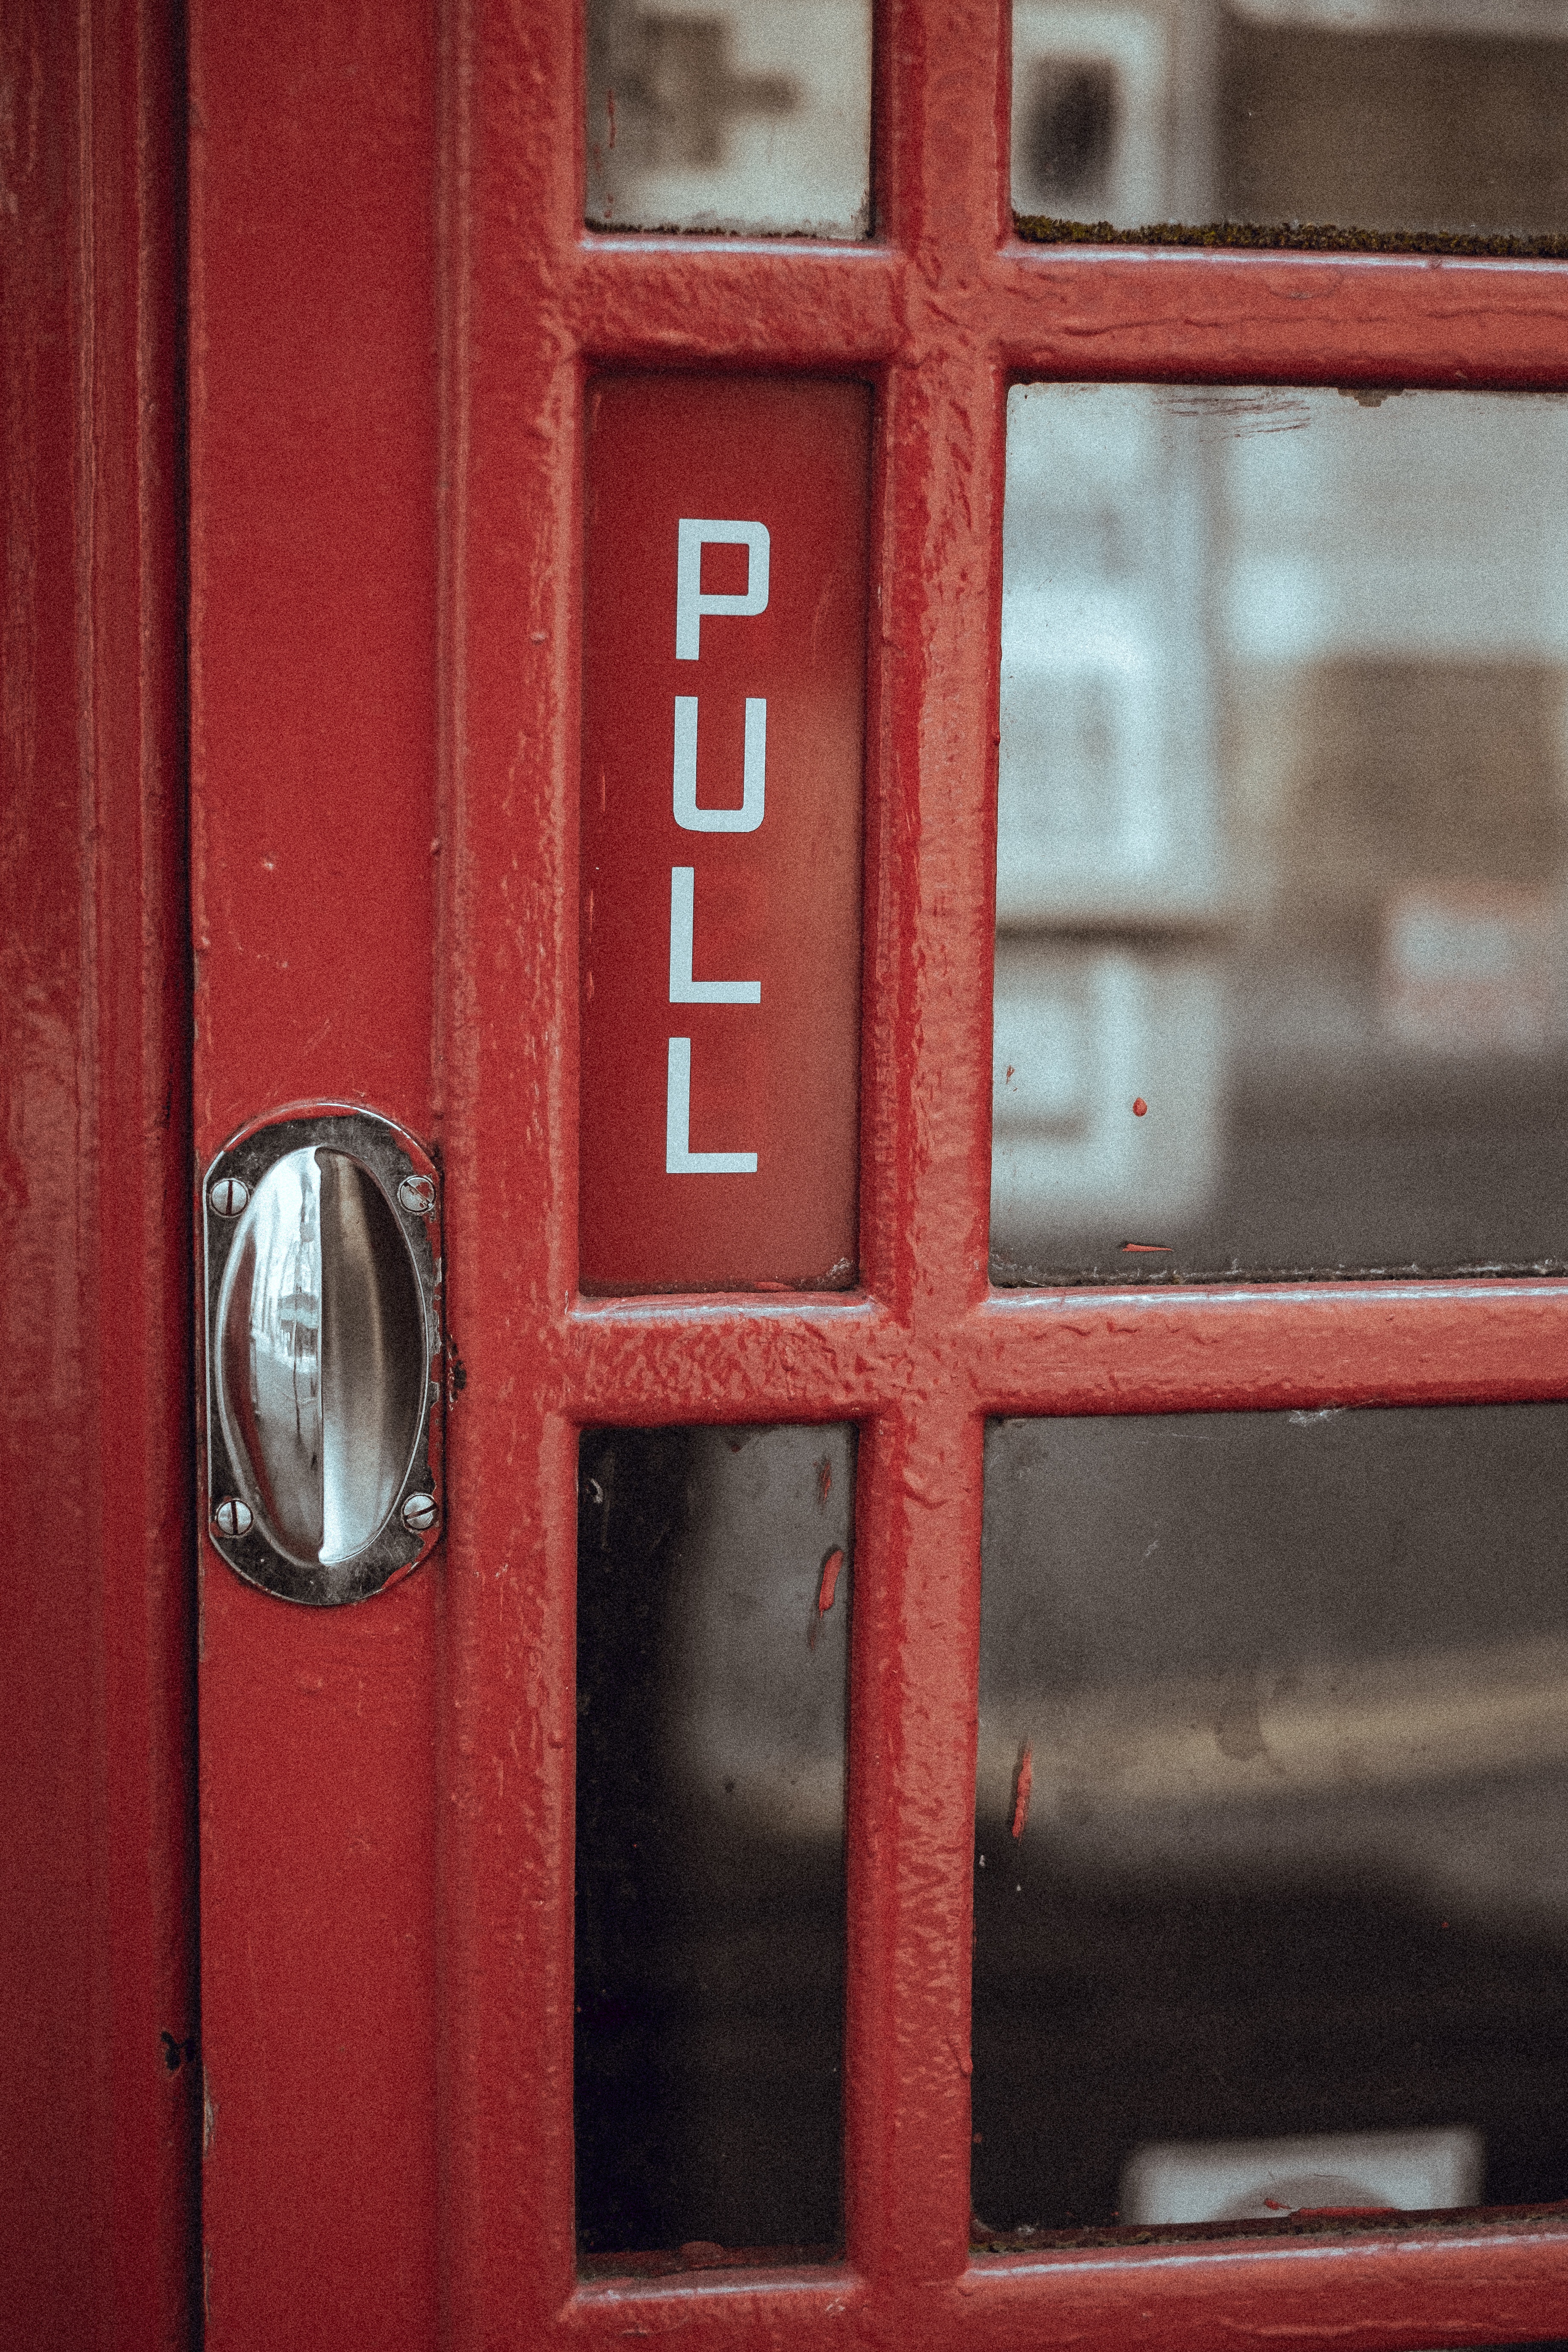
wood, window, wall, red, color, door, shape